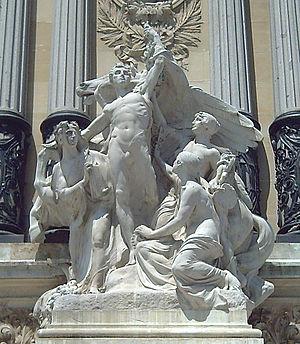
« Jamais sans doute dans l’histoire […] le thème du progrès n’a à ce point interrogé l’humanité dans son ensemble et l’humanité propre à chaque individu. »